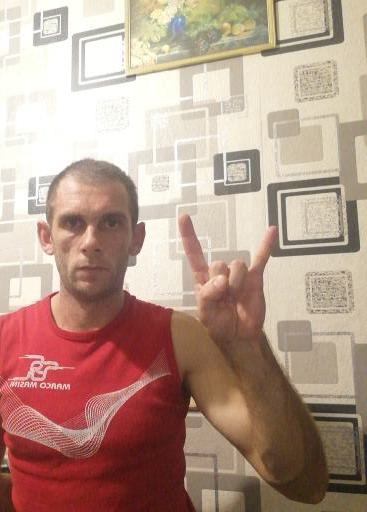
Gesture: rock